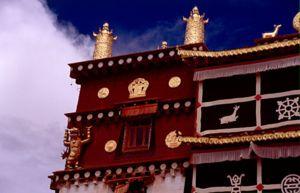
Shangri-La est un lieu imaginaire décrit dans le roman Lost Horizon, écrit par James Hilton en 1933, et adapté au cinéma par Frank Capra en 1937.